Project Zomboid

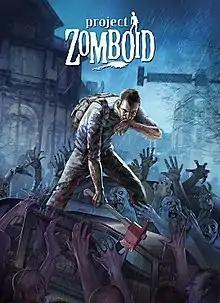

Project Zomboid is an open-world, isometric video game developed by British and Canadian independent developer The Indie Stone. The game is set in the post-apocalyptic, zombie-infested exclusion zone of the fictional Knox Country (formerly Knox County), Kentucky, United States, where the player is challenged to survive for as long as possible before inevitably dying. It was one of the first five games released on the alpha funding section of the gaming portal Desura.